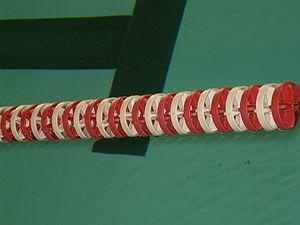
Dans une piscine utilisée pour la pratique de la natation sportive, une ligne d'eau désigne à la fois un couloir délimité par une chaîne de flotteurs en plastique mais également la chaîne en question.